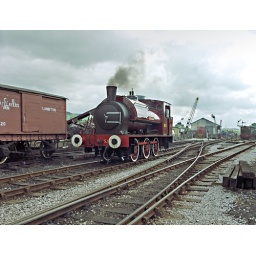
In de zomer van 1993 brachten mijn vrouw en ik de vakantie door in Engeland. We bezochten diverse museumlijnen.